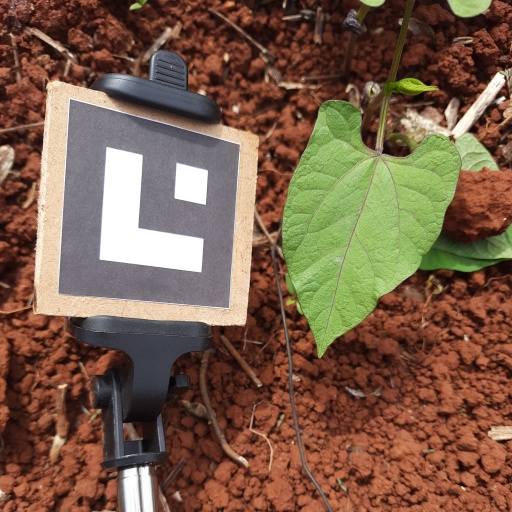
Observations: flat surface, no eating holes, under sunlight